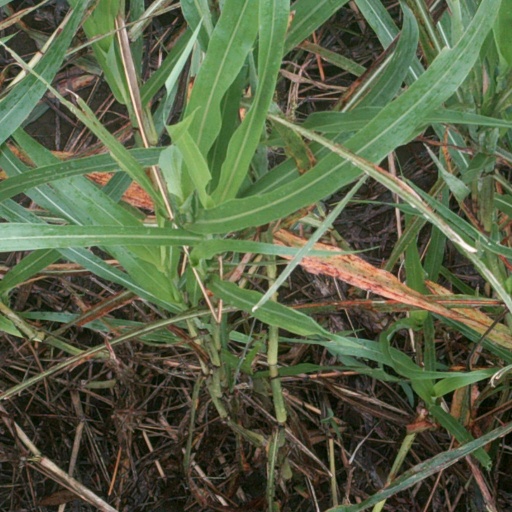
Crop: sorghum